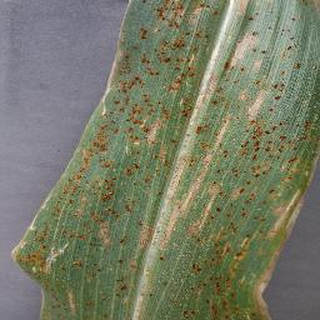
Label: corn_cercospora_leaf_spot